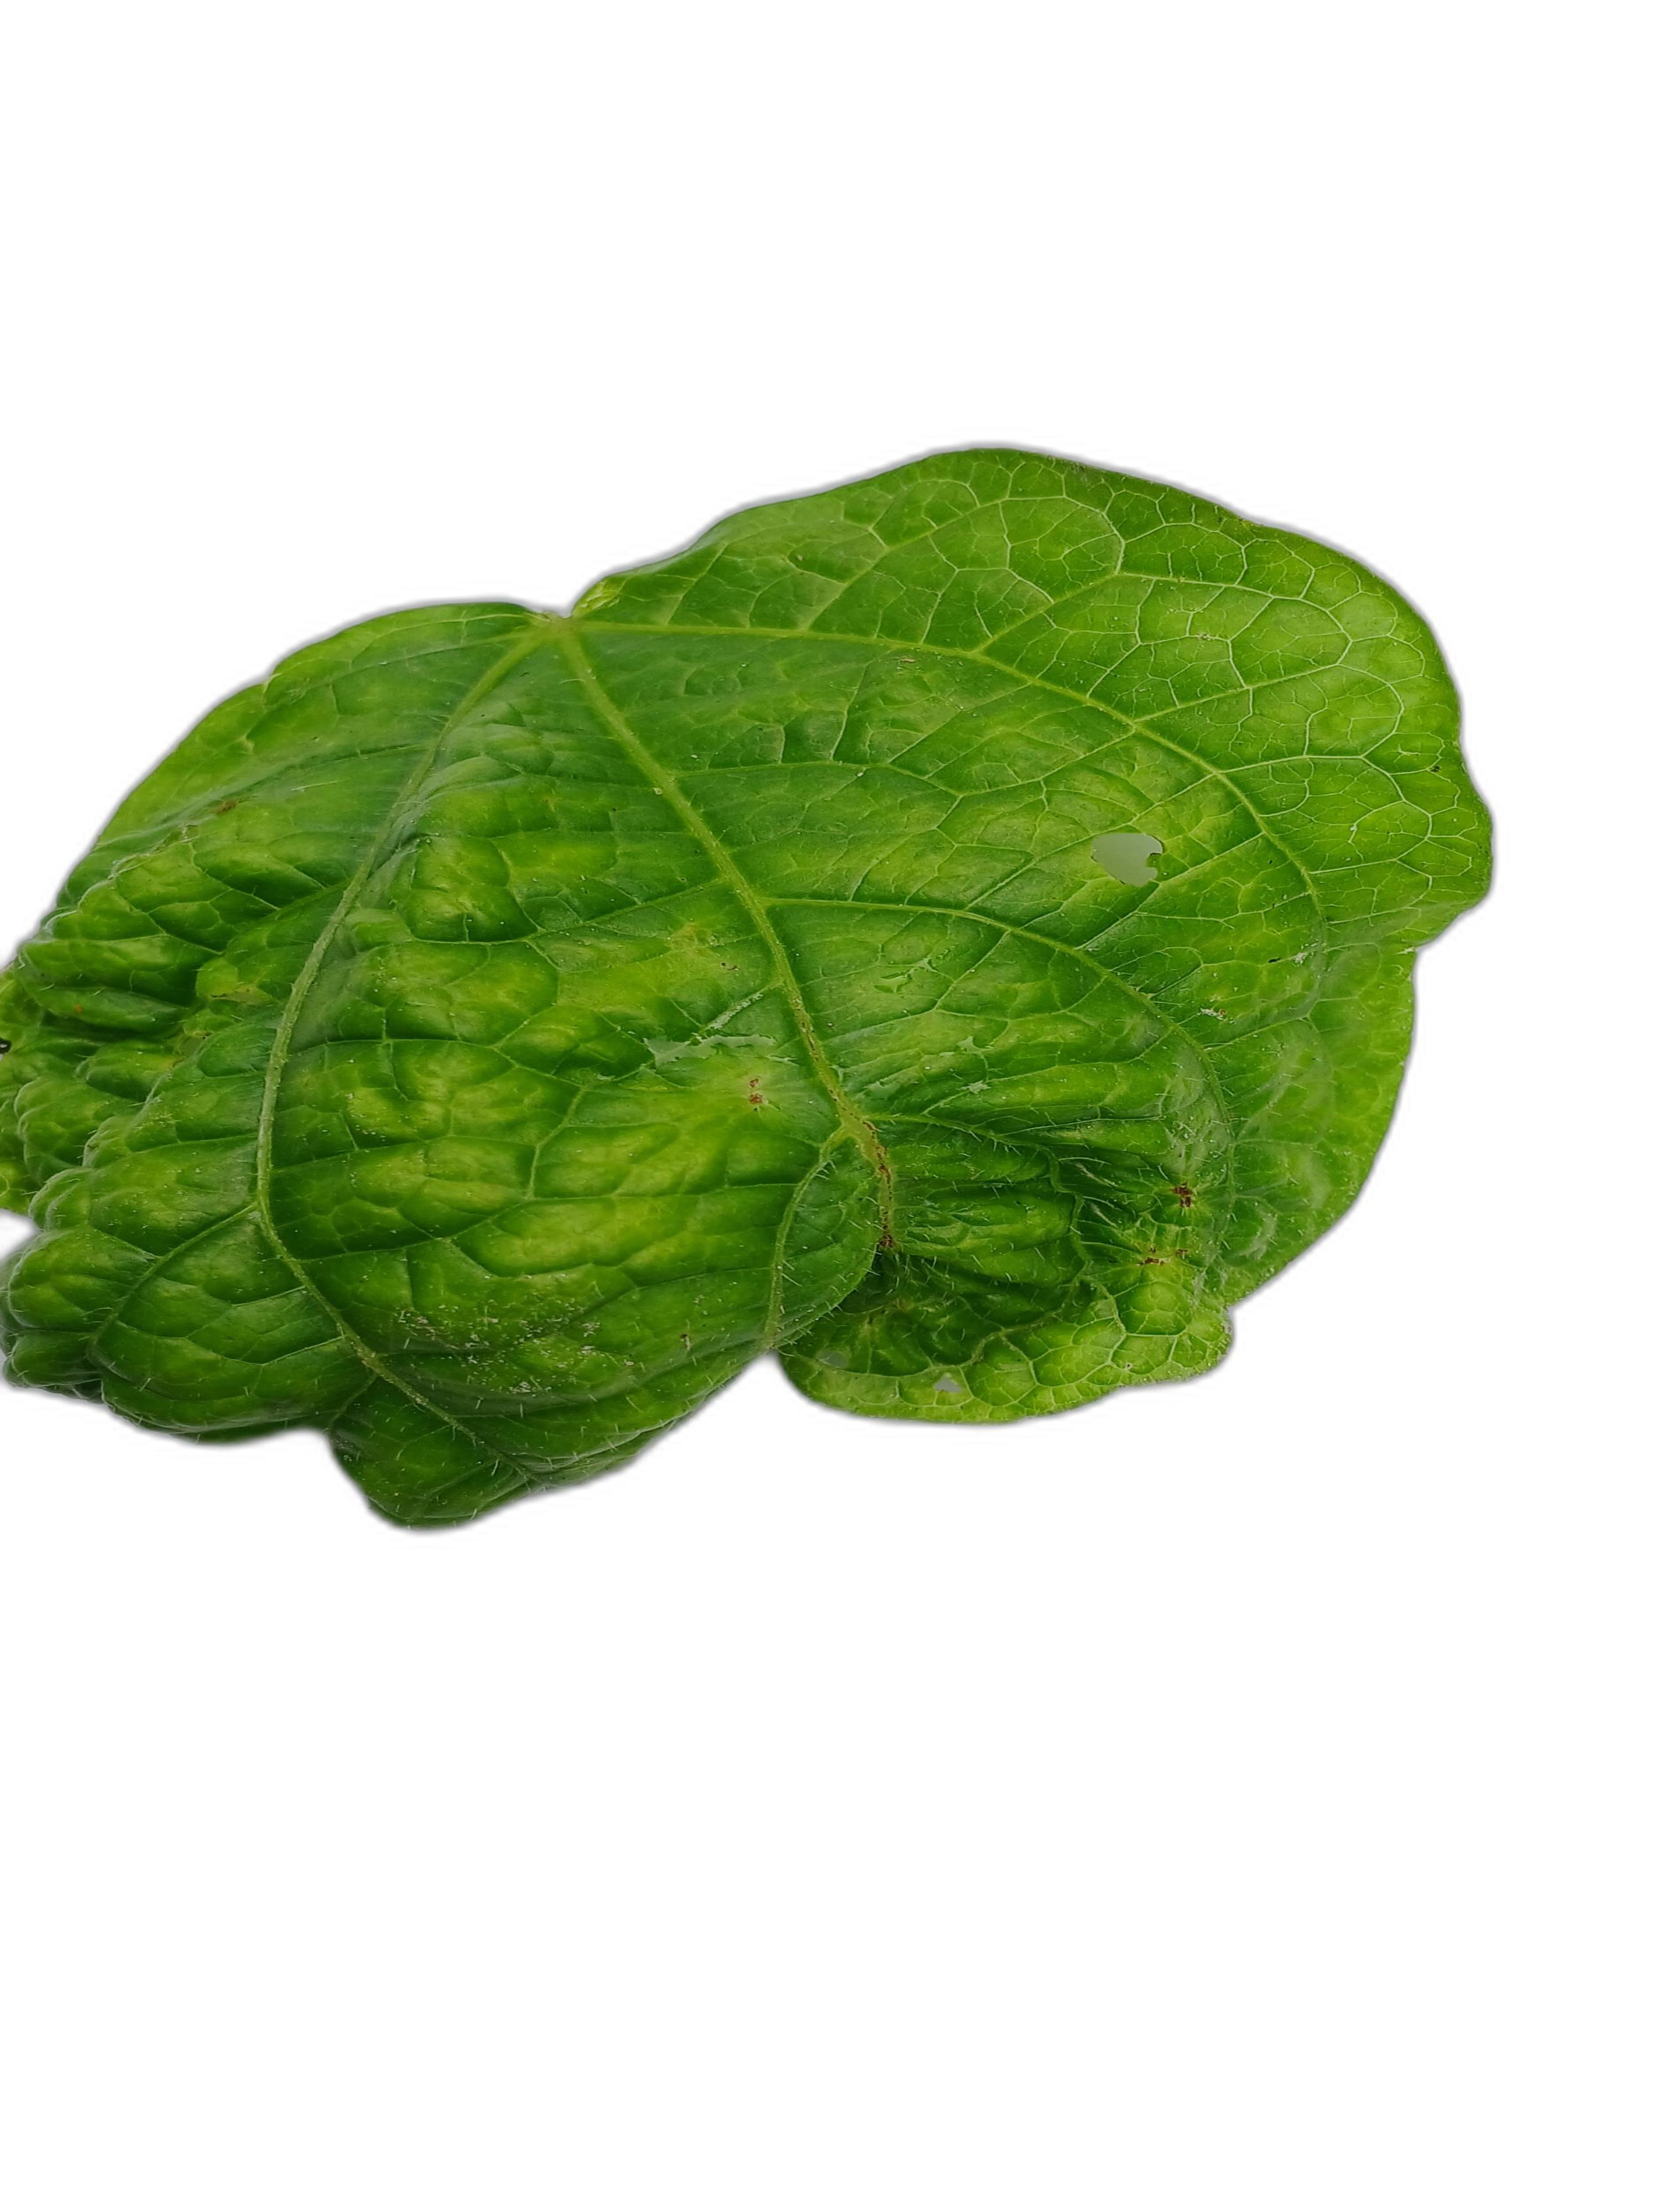
Label: Leaf Crinkle